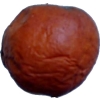
Label: apples